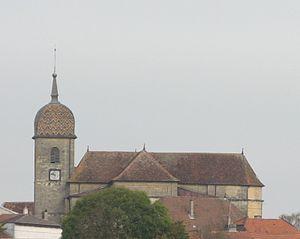
Montigny-lès-Cherlieu est une commune française située dans le département de la Haute-Saône, en région Bourgogne-Franche-Comté.